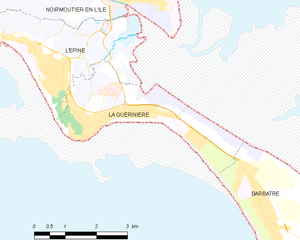
Carte des communes françaises La Guérinière